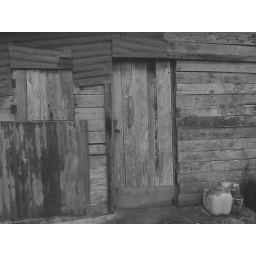
House of the 50's - best presented in black &amp;amp; white